Priory Park, Chichester

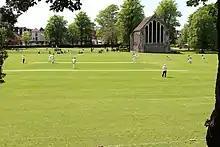
Sport Fields

Poet and artist William Blake was tried in the guildhall located in the park.